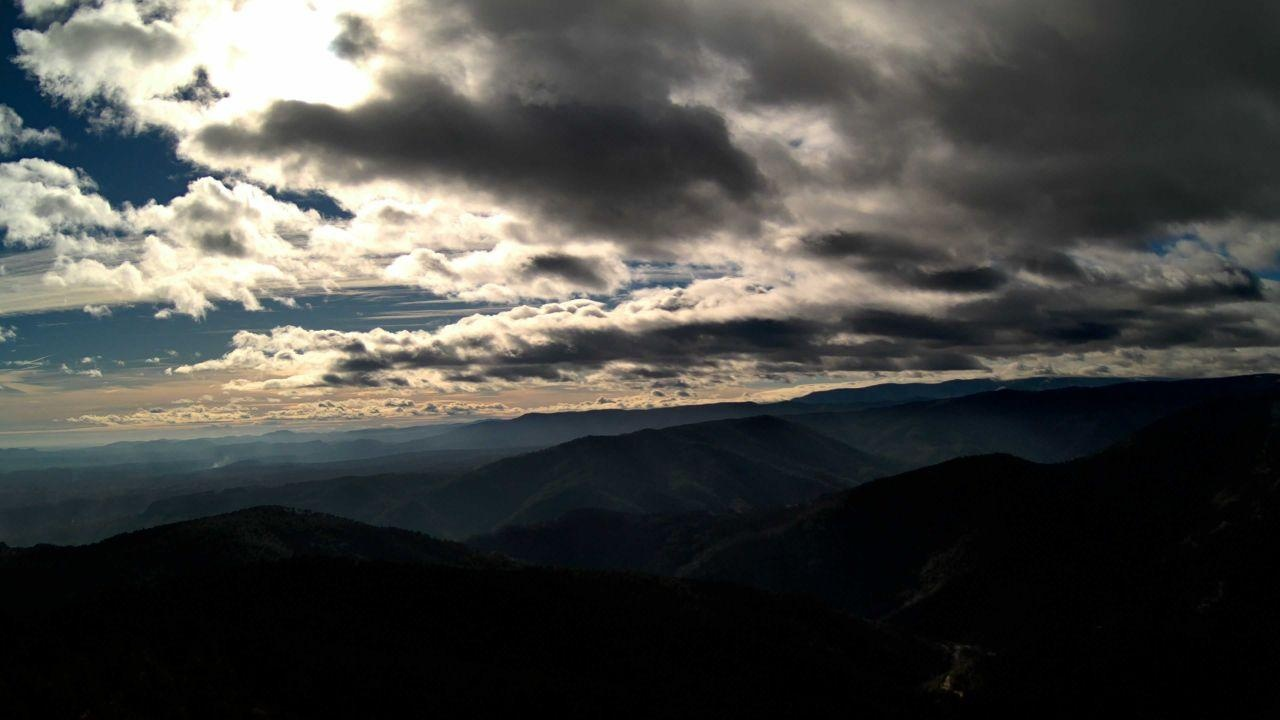
Fire: no
Smoke: yes